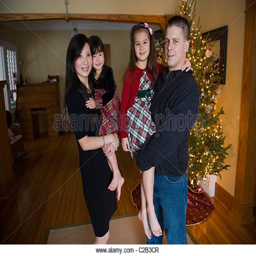
a family has their portrait taken at christmas time